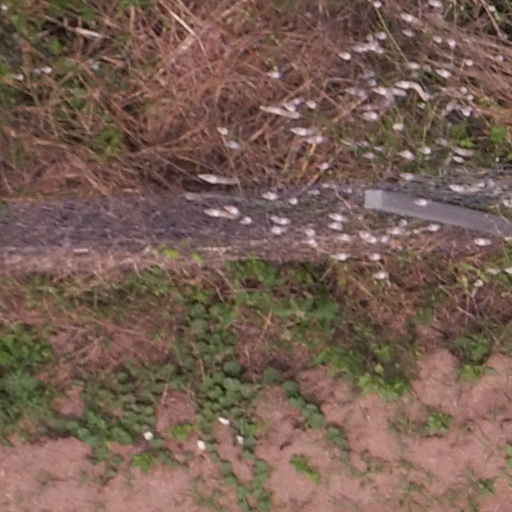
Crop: maize; corn